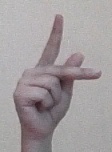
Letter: dha